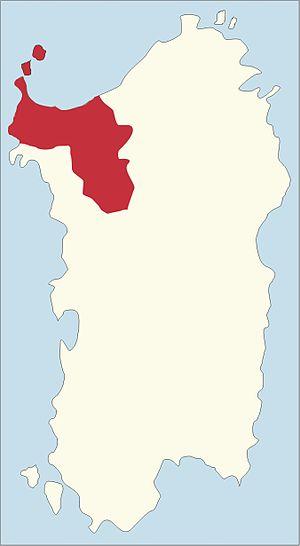
L'archidiocèse de Sassari, en latin : archidioecesis Turritana, en italien : arcidiocesi di Sassari, est un archidiocèse de l'église catholique basé à Sassari en région Sardaigne, en Italie.